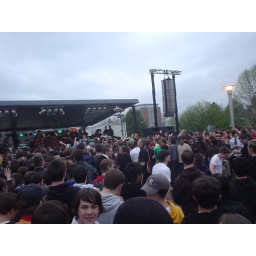
spring fling 05 in front of the library tower